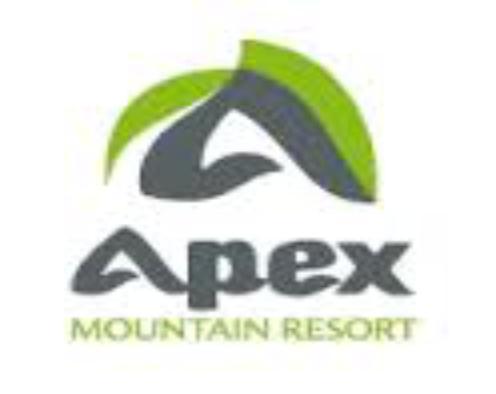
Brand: Apex
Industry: Others